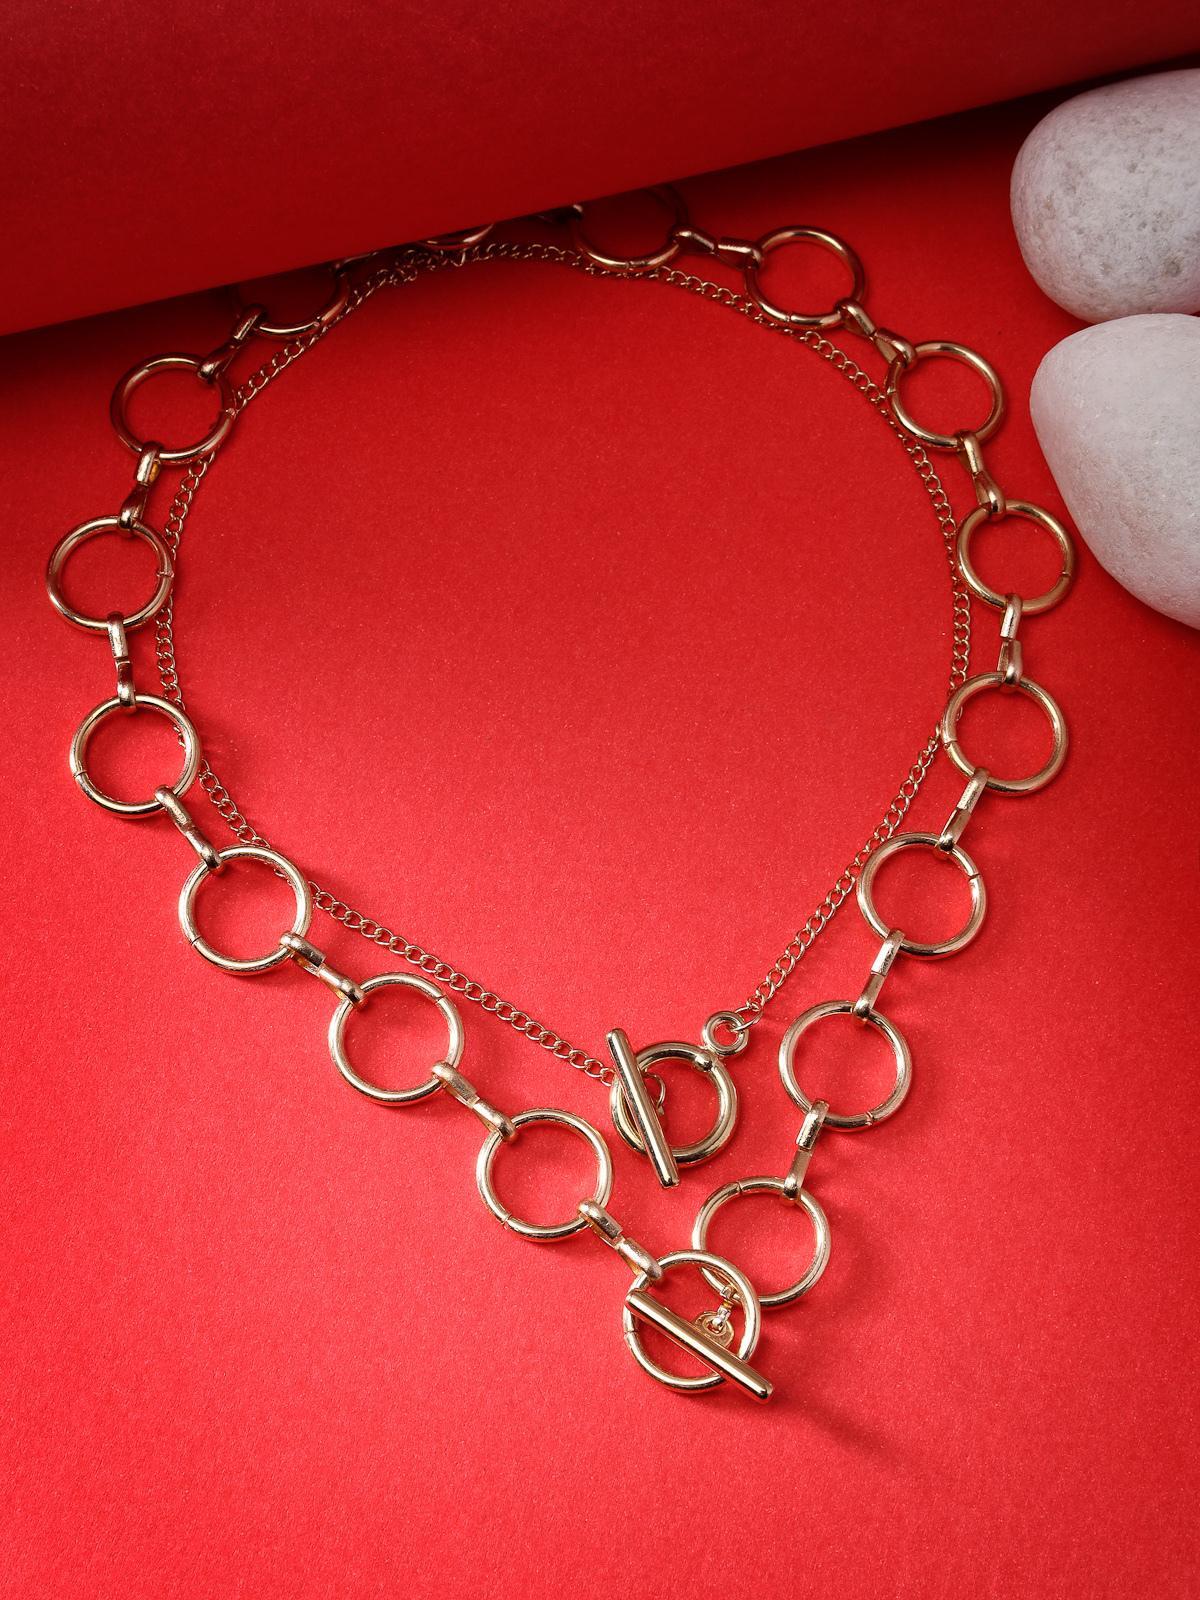
Scintillare by Sukkhi Incredible Gold Plated Choker Link Necklace for Women & Girls |Birthday Gift for Girls And Women Anniversary Gift for Wife| Gifts Collection|N106592
Type: Necklaces & Pendants
Brand: Scintillare by Sukkhi
Price: Rs. 314
 Adorn yourself with Scintillare by Sukkhi's Incredible Gold Plated Choker Link Necklace. Perfect for women and girls, it's an ideal birthday or anniversary gift. The intricate design features a choker link necklace in gold-plated brilliance, adding a touch of timeless elegance to any ensemble. Elevate your look with this stunning necklace, an incredible and chic addition to your collection. Scintillare by Sukkhi offers an exquisitely crafted choice from their Gifts Collection, ensuring every occasion is celebrated with grace and enduring style.Disclaimer:There may be slight variation in shade and colour due to photographic effects and monitor settings
Included: 2 Necklace